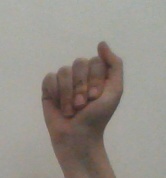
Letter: saad